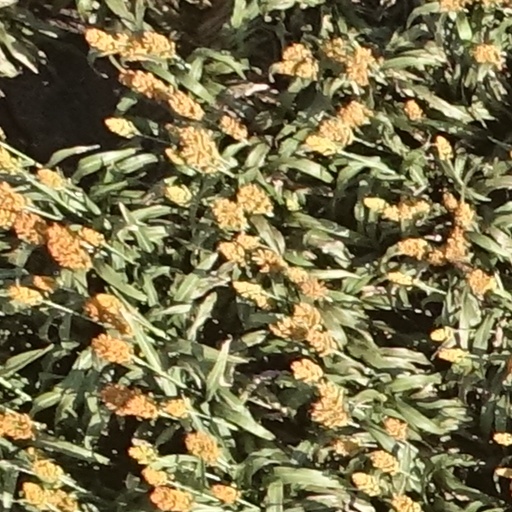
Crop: sorghum